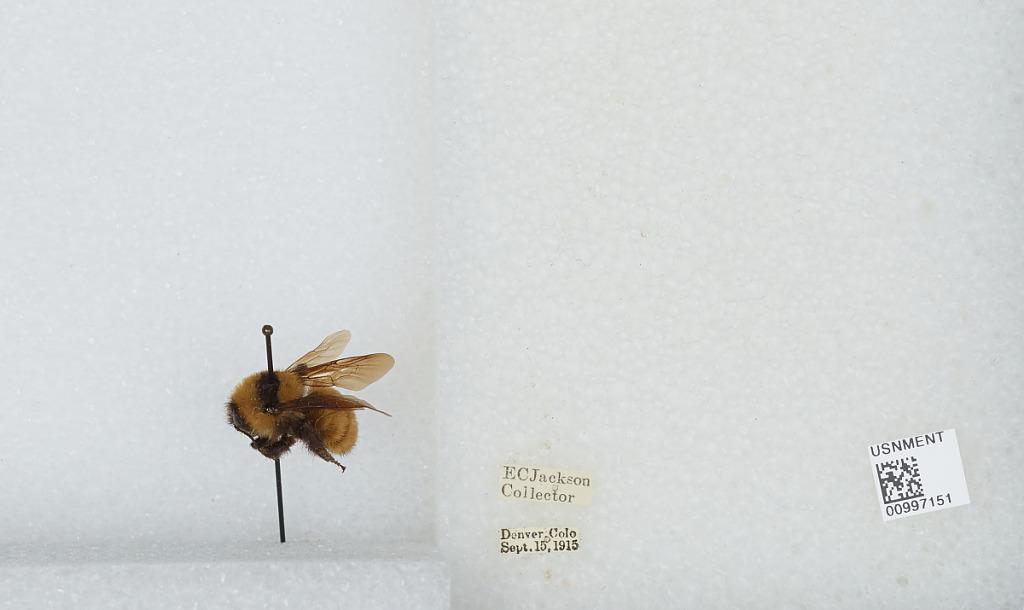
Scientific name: Bombus (Fervidobombus) fervidus fervidus (Fabricius)
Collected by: E. Jackson
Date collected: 1915-9-15
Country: United States
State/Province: Colorado
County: Denver
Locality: Denver
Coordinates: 39.7619, -104.881